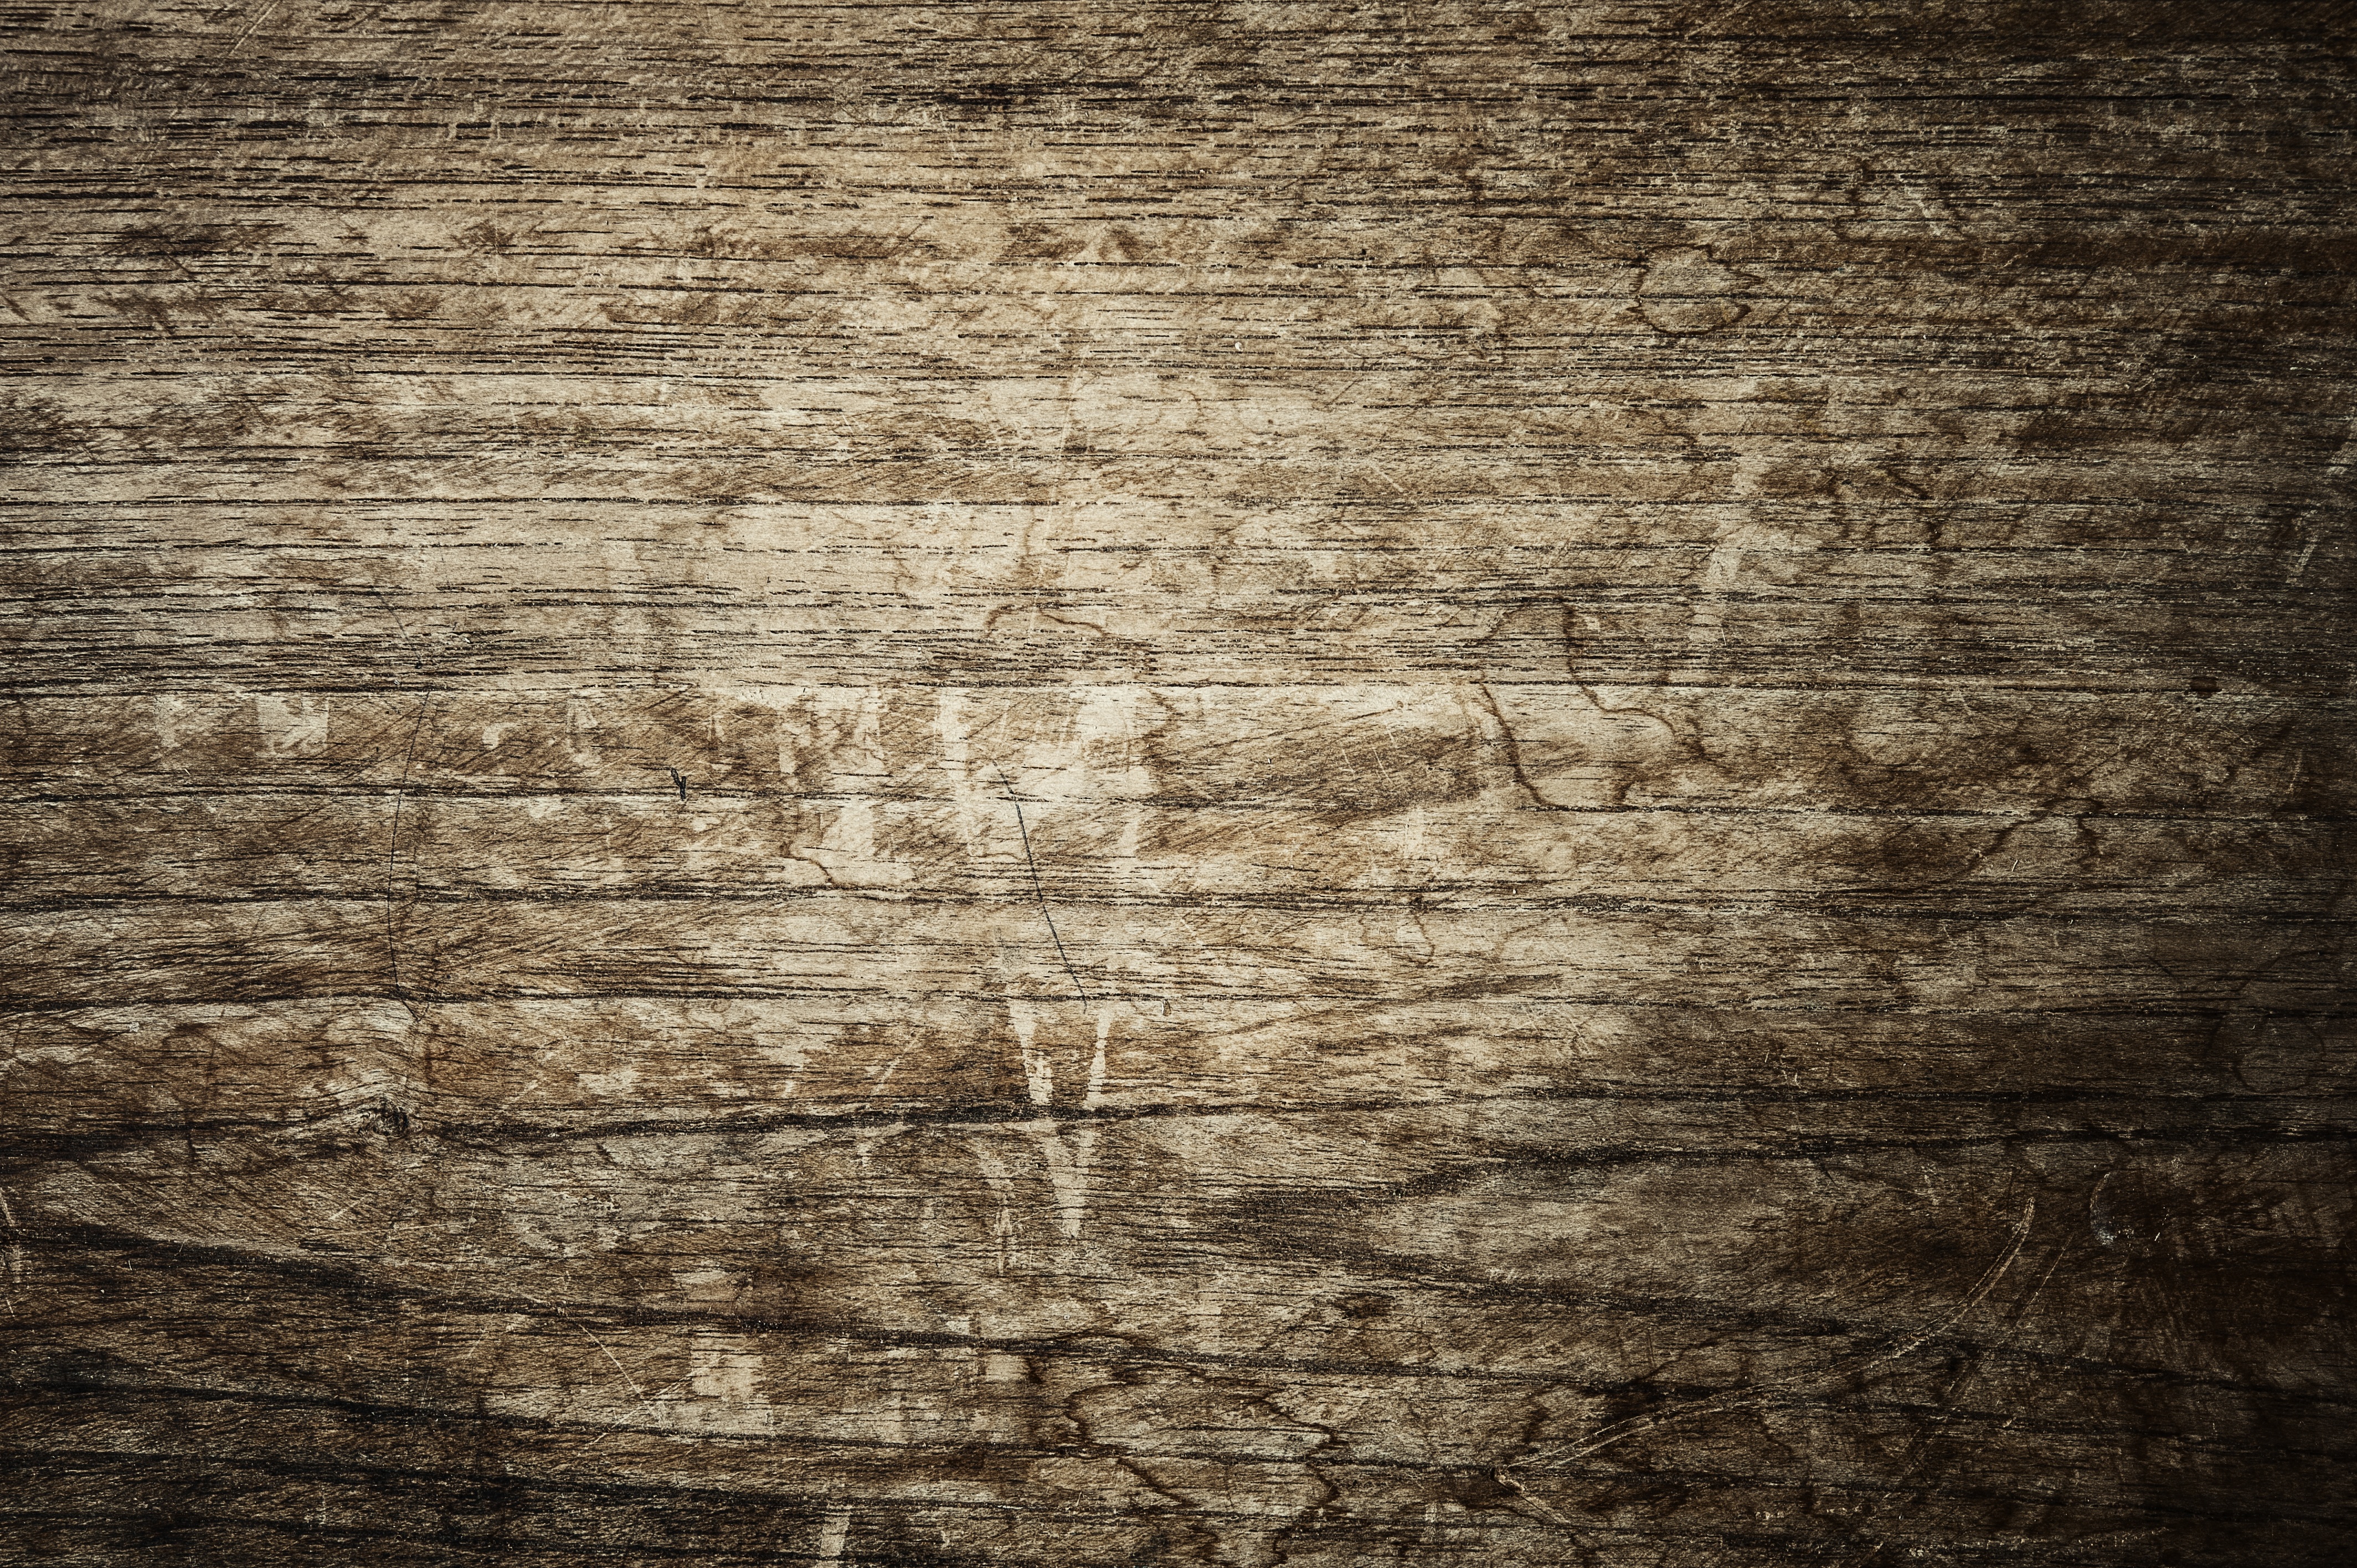
tree, nature, rock, abstract, board, wood, antique, grain, texture, floor, interior, building, trunk, old, home, wall, dark, decoration, pattern, line, color, macro, natural, brown, soil, grunge, dried, closeup, brick, lumber, decor, material, background, design, hardwood, decorative, carpentry, oak, backdrop, flooring